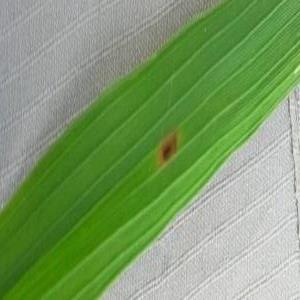
Disease: Brownspot